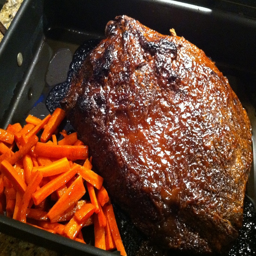
A steak and some carrots in a plastic container.
A close shot of a pot roast and some carrots.
roast carrots next to a hot roast beef
Grilled meat next to sweet potato fries in a roasting pan.
A tray that has meat and carrots on a table.